Kenton Public Library

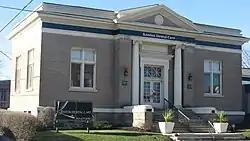
Front of the former library building

The Kenton Public Library is a historic building in downtown Kenton, Ohio, United States. One of 109 Carnegie libraries in Ohio, it was designed in 1905 by the architectural firm of Richards, McCarty and Bulford; Carnegie donated $20,000 to aid in its construction. An attempt to start a library in Kenton began in 1853, but over thirty years passed before one was actually begun. From 1886 to the opening of the Carnegie library, the library was housed in a business block on the city's central square. The library building is a one-and-one-half-story brick structure. An elevated foundation supports the rectangular structure, which is accessed from the street by a staircase.